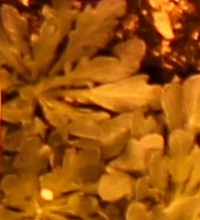
Label: Horseweed